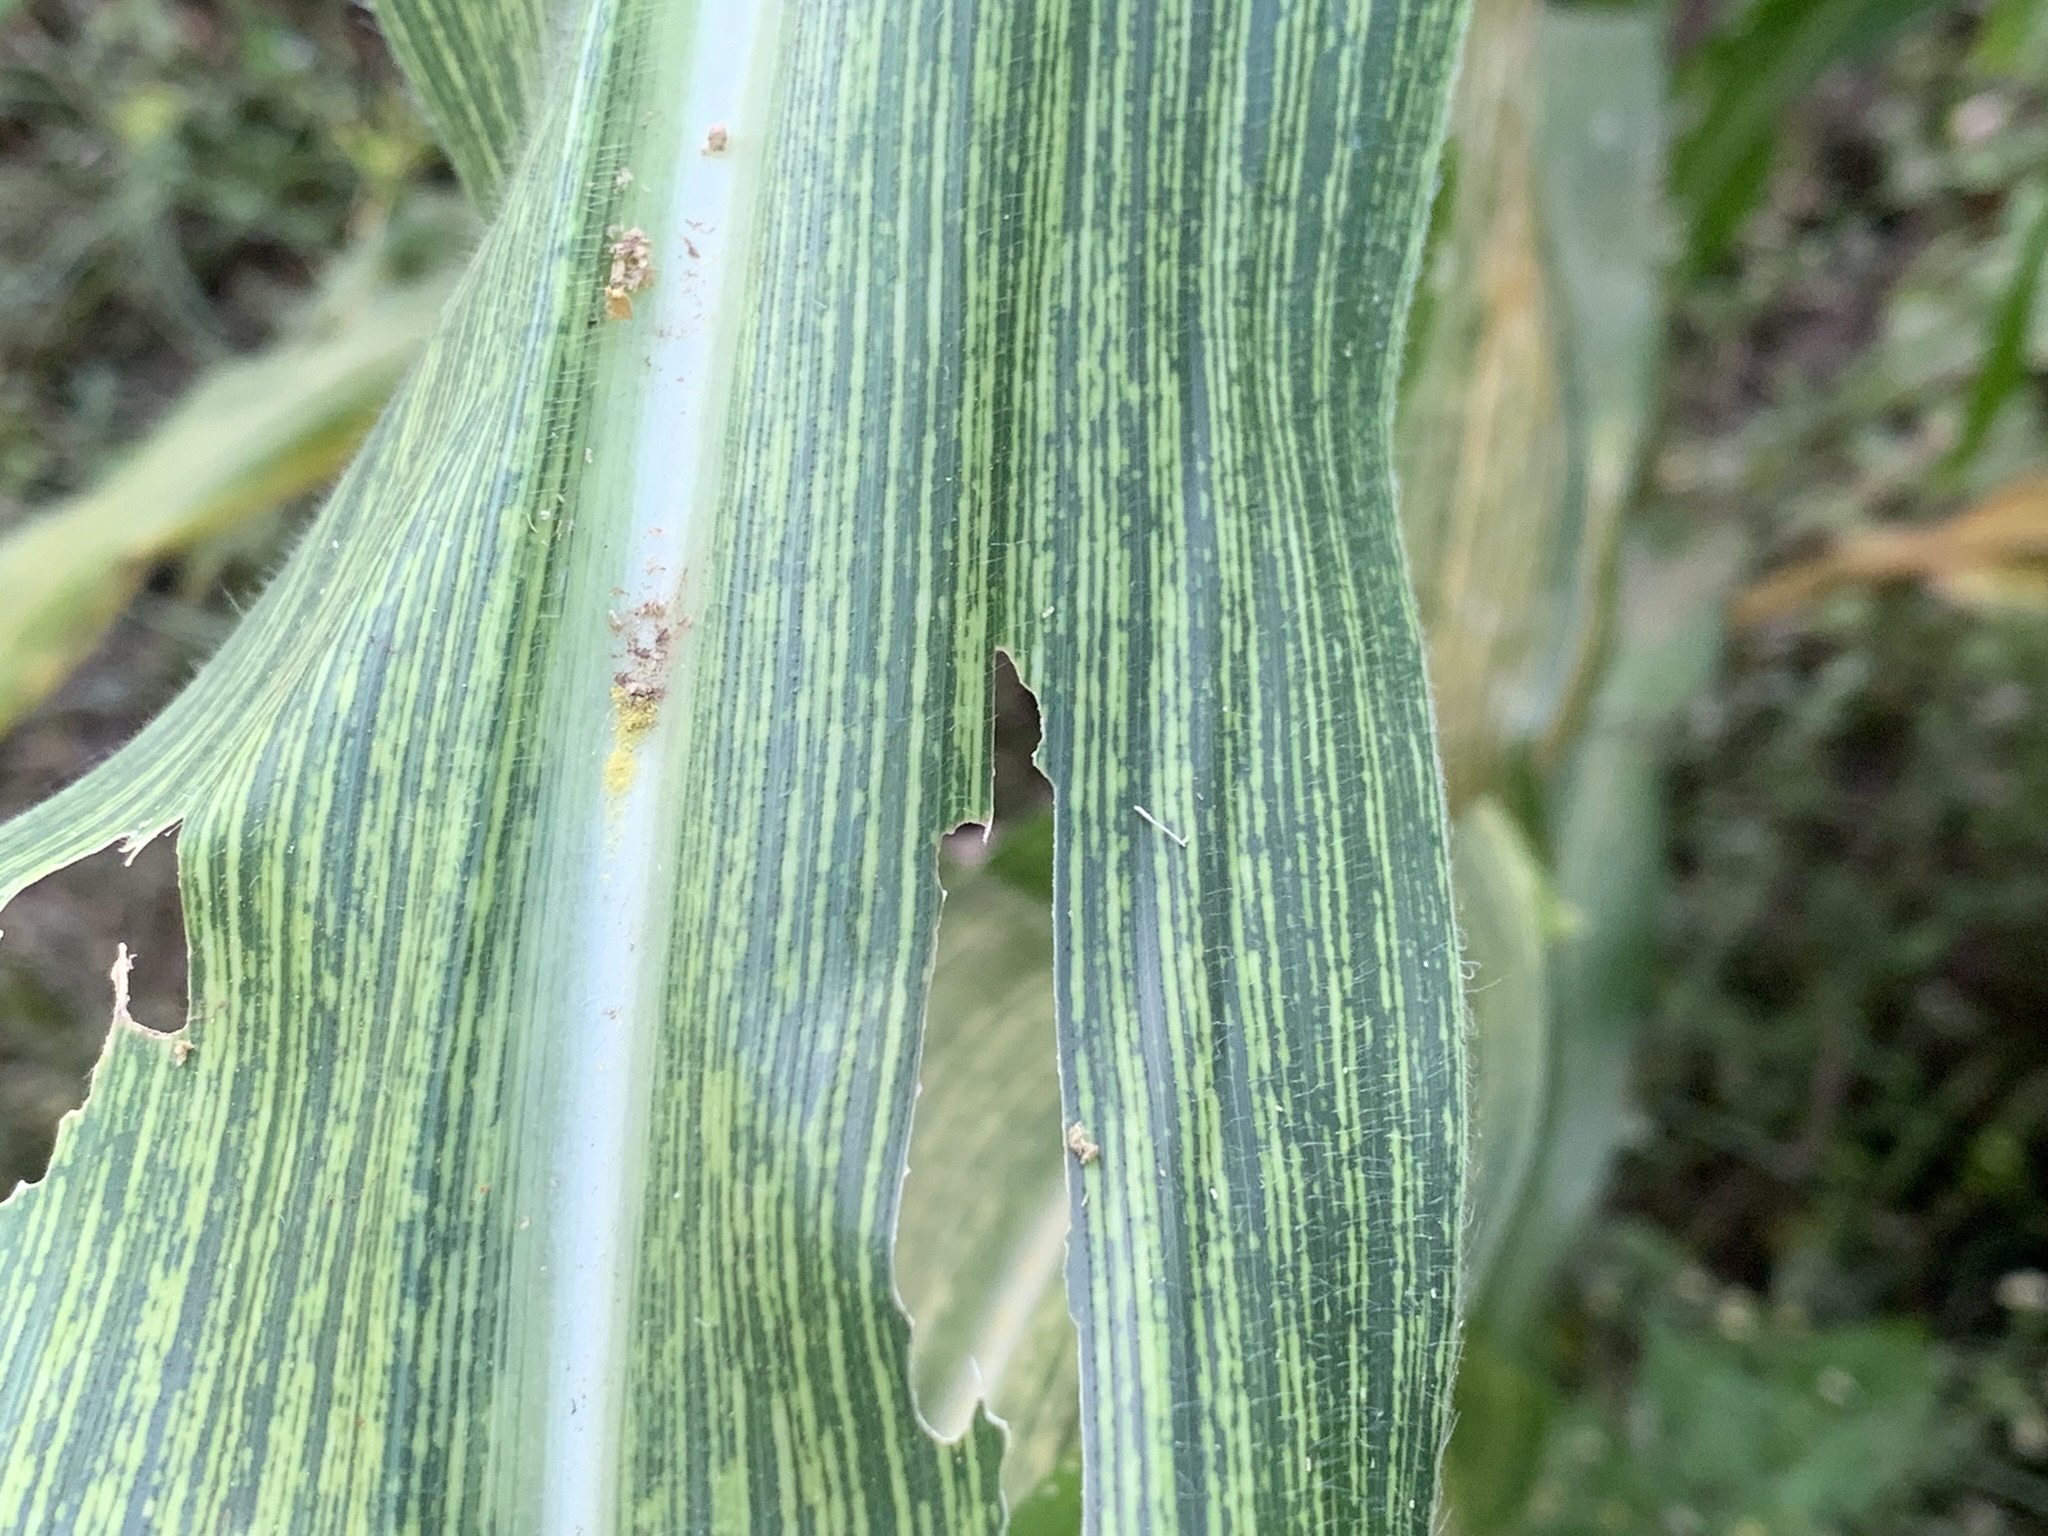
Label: MSV